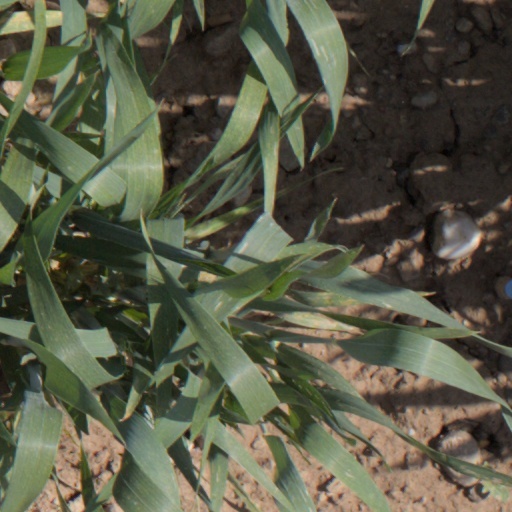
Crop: wheat